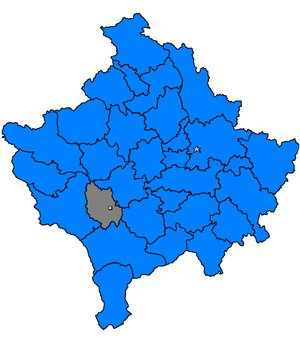
Rahovec en albanais et Orahovac en serbe latin {en serbe cyrillique : Ораховац ; autres noms albanais : Rahoveci ou Arraveci) est une ville et une commune/municipalité du Kosovo. Elles font partie du district de Gjakovë/Đakovica. Selon le recensement yougoslave de 1991, la ville comptait 18 296 habitants et la commune/municipalité 59 942, dont une majorité d'Albanais. En 2009, la population de la ville intra muros était estimée par l'OSCE à 23 200 habitants et celle de la commune/municipalité à 73 700. Selon le recensement kosovar de 2011, la commune compte 55 053 habitants.